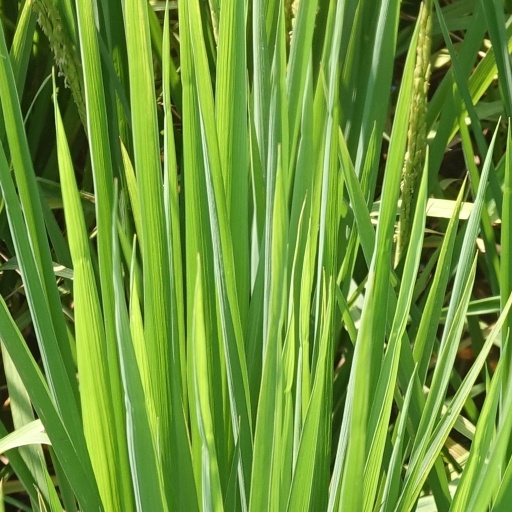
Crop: rice